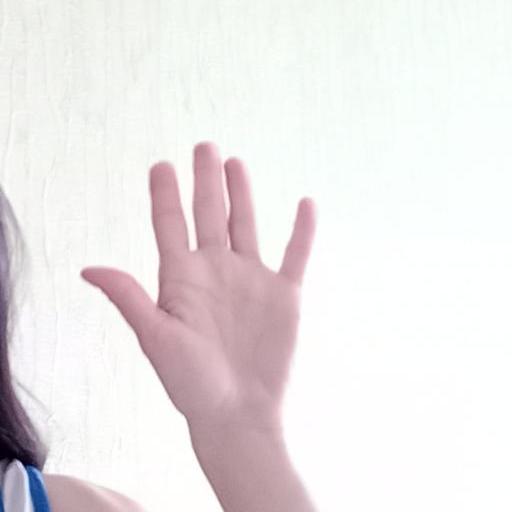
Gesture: palm